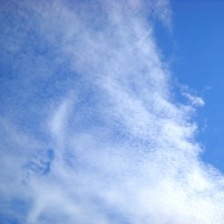
Cloud type: Cirrostratus